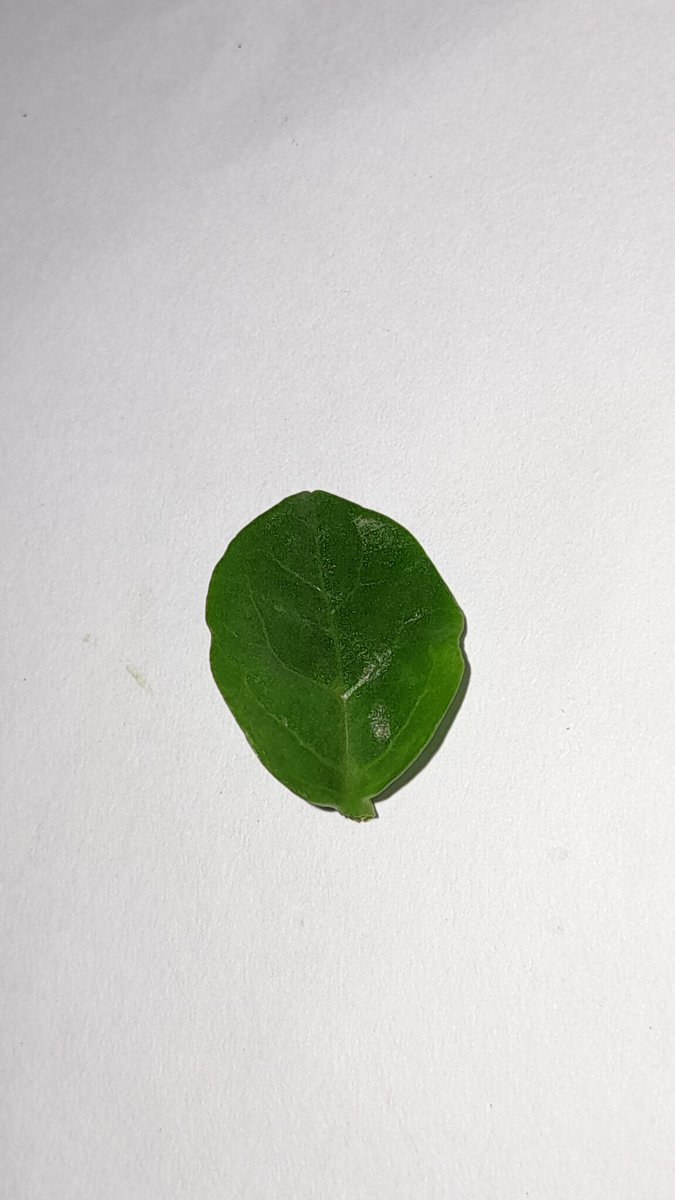
Label: Healthy-Leaf